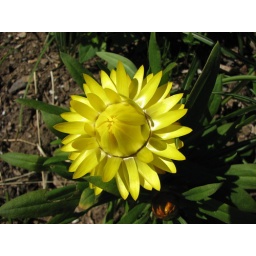
A yellow strawflower in my flower gardenEquipment: Canon S3IS